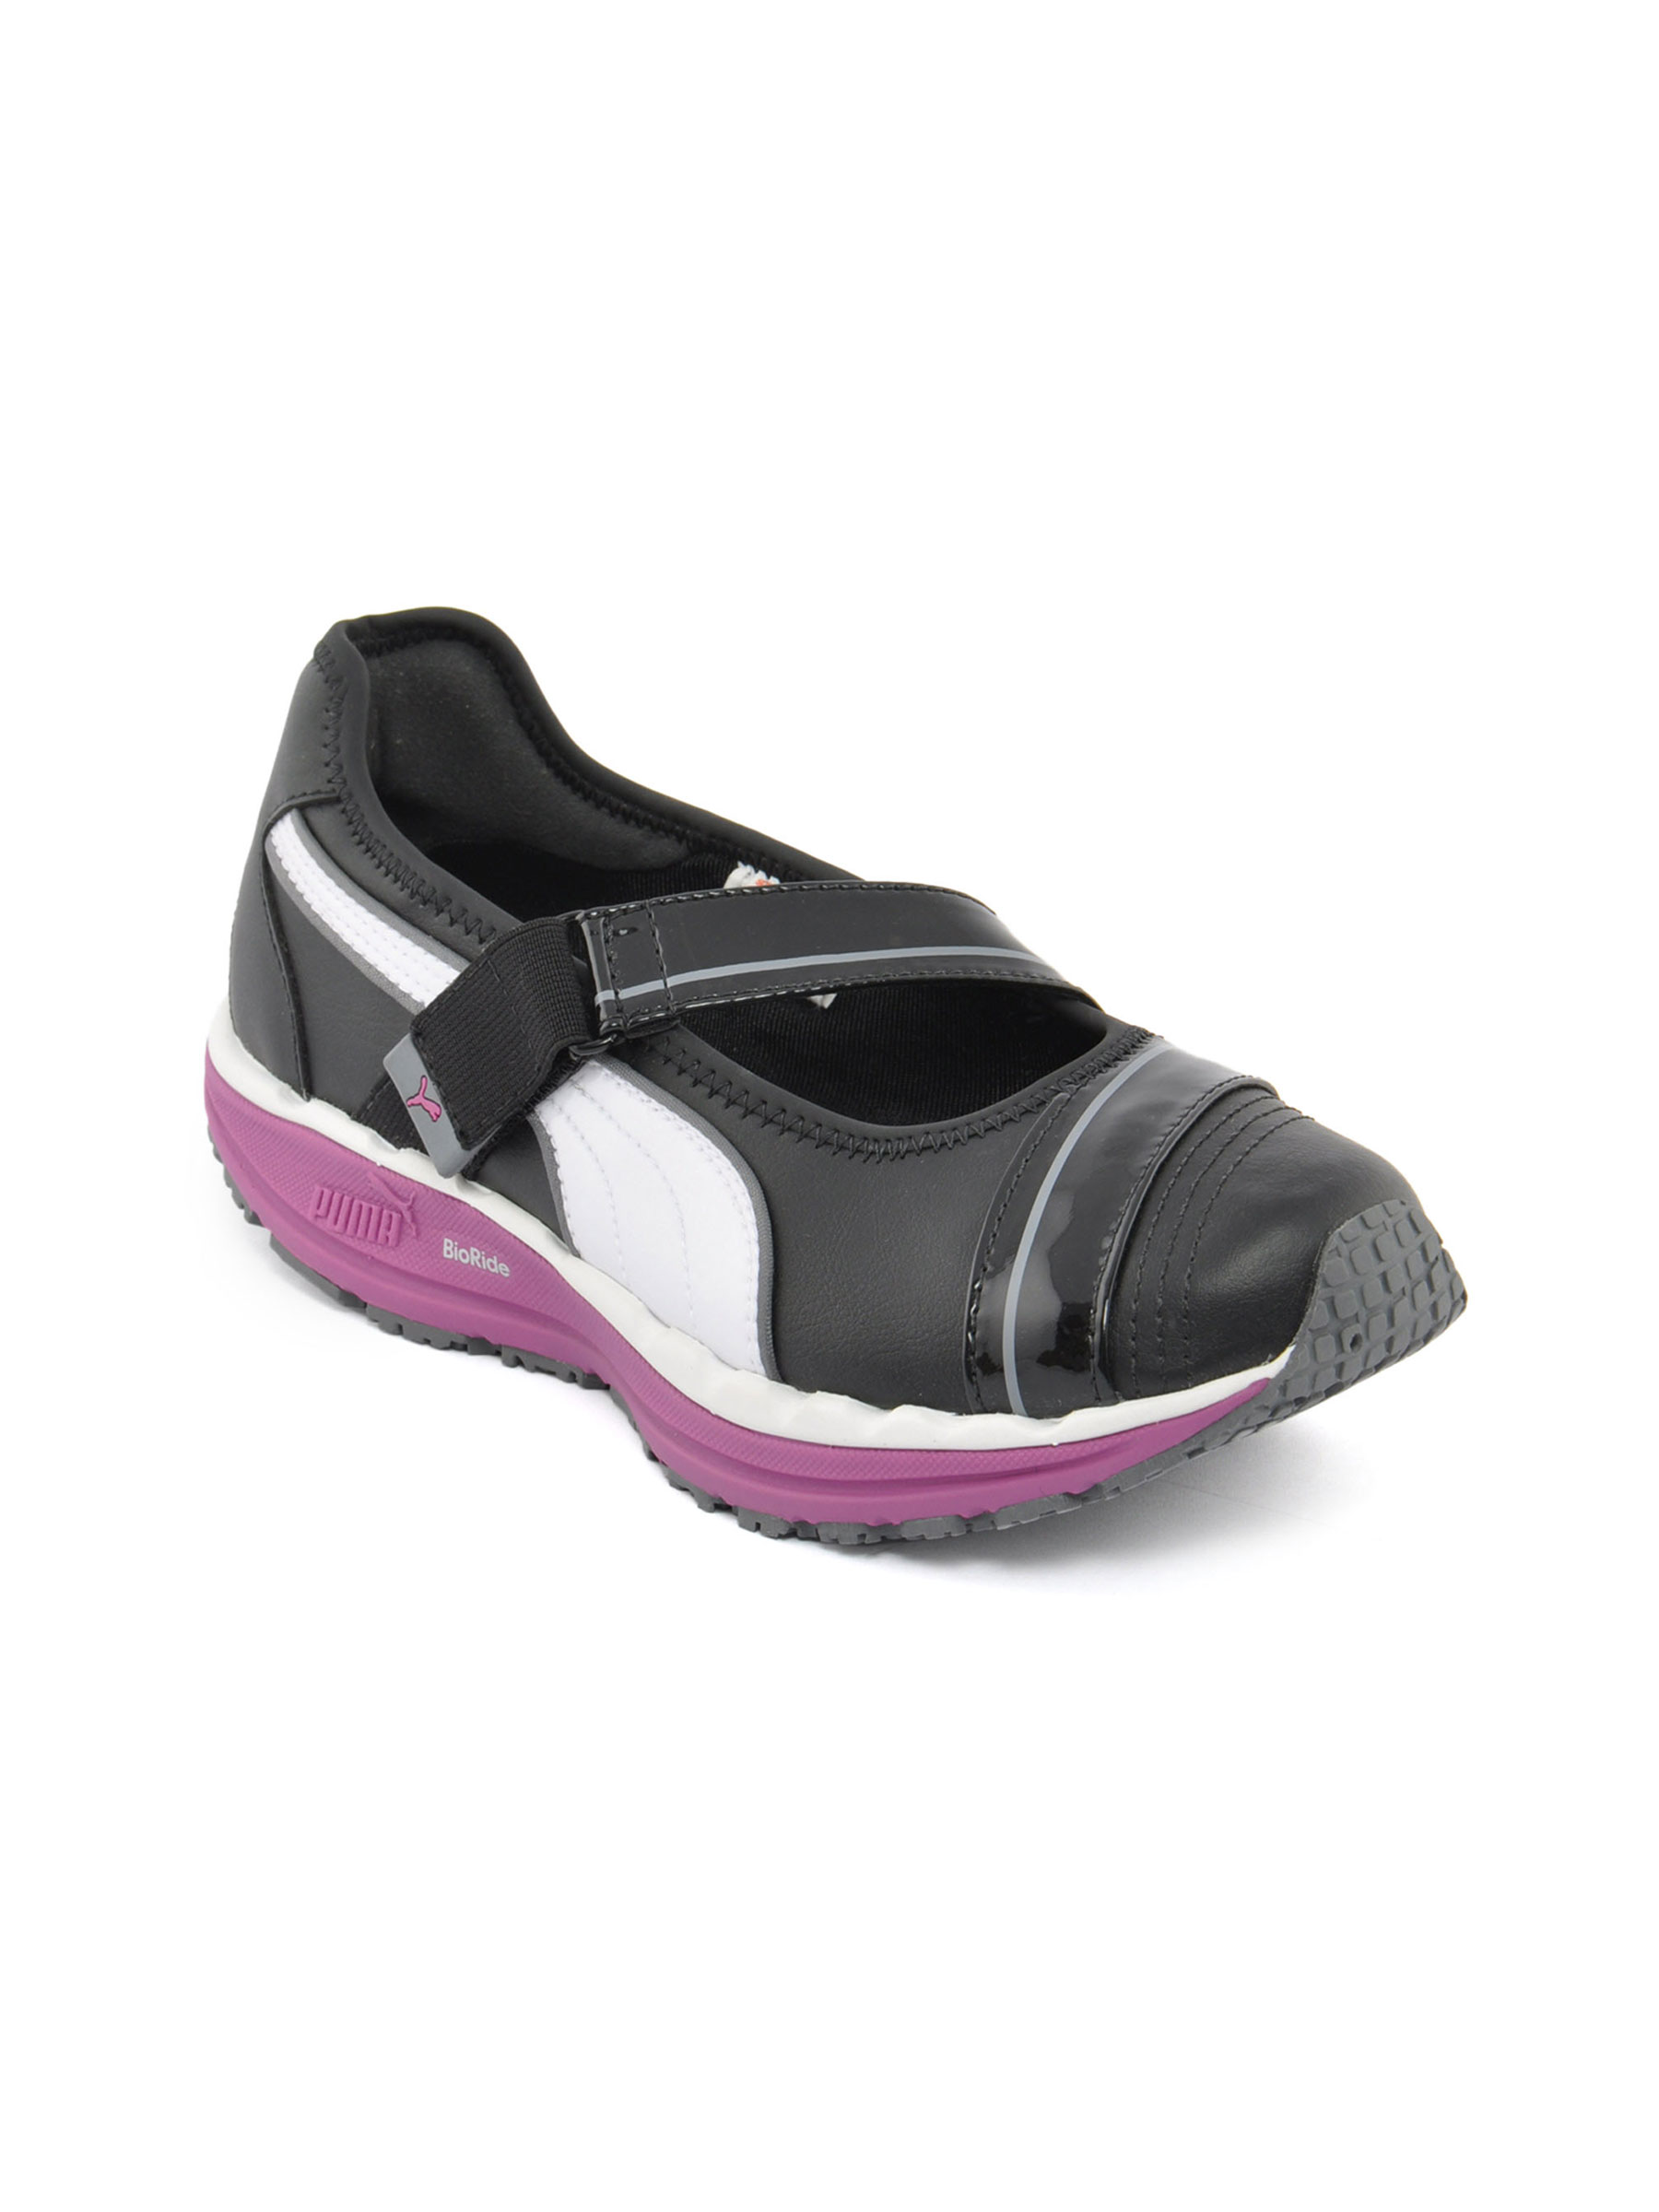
Puma Women Body Train Black Sports Shoe
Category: Footwear / Shoes / Sports Shoes
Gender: Women
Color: Black
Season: Fall 2011
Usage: Sports